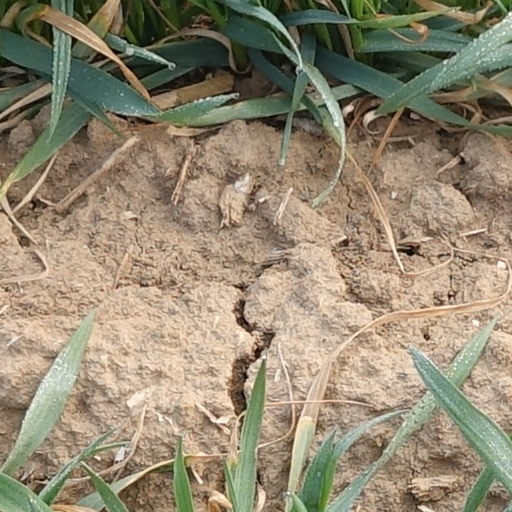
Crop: wheat